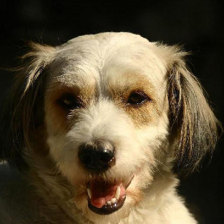
Label: animals